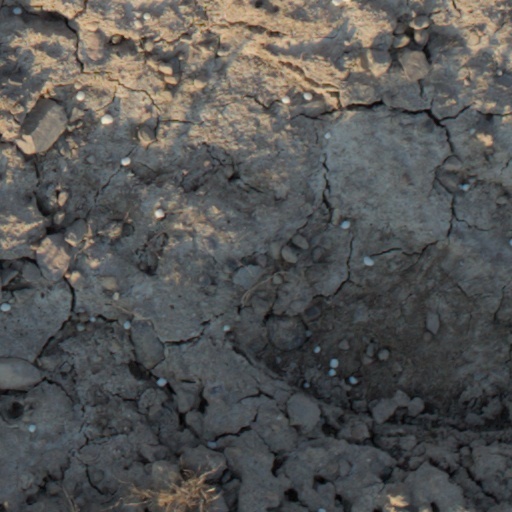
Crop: wheat